Karl Binding

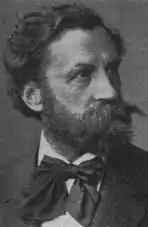
Karl Binding

Karl Ludwig Lorenz Binding (4 June 1841 – 7 April 1920) was a German jurist known as a promoter of the theory of retributive justice. His influential book, "Die Freigabe der Vernichtung lebensunwerten Lebens" ("Allowing the Destruction of Life Unworthy of Living"), written together with the psychiatrist Alfred Hoche, was used by the Nazis to justify their Aktion T4 euthanasia program.